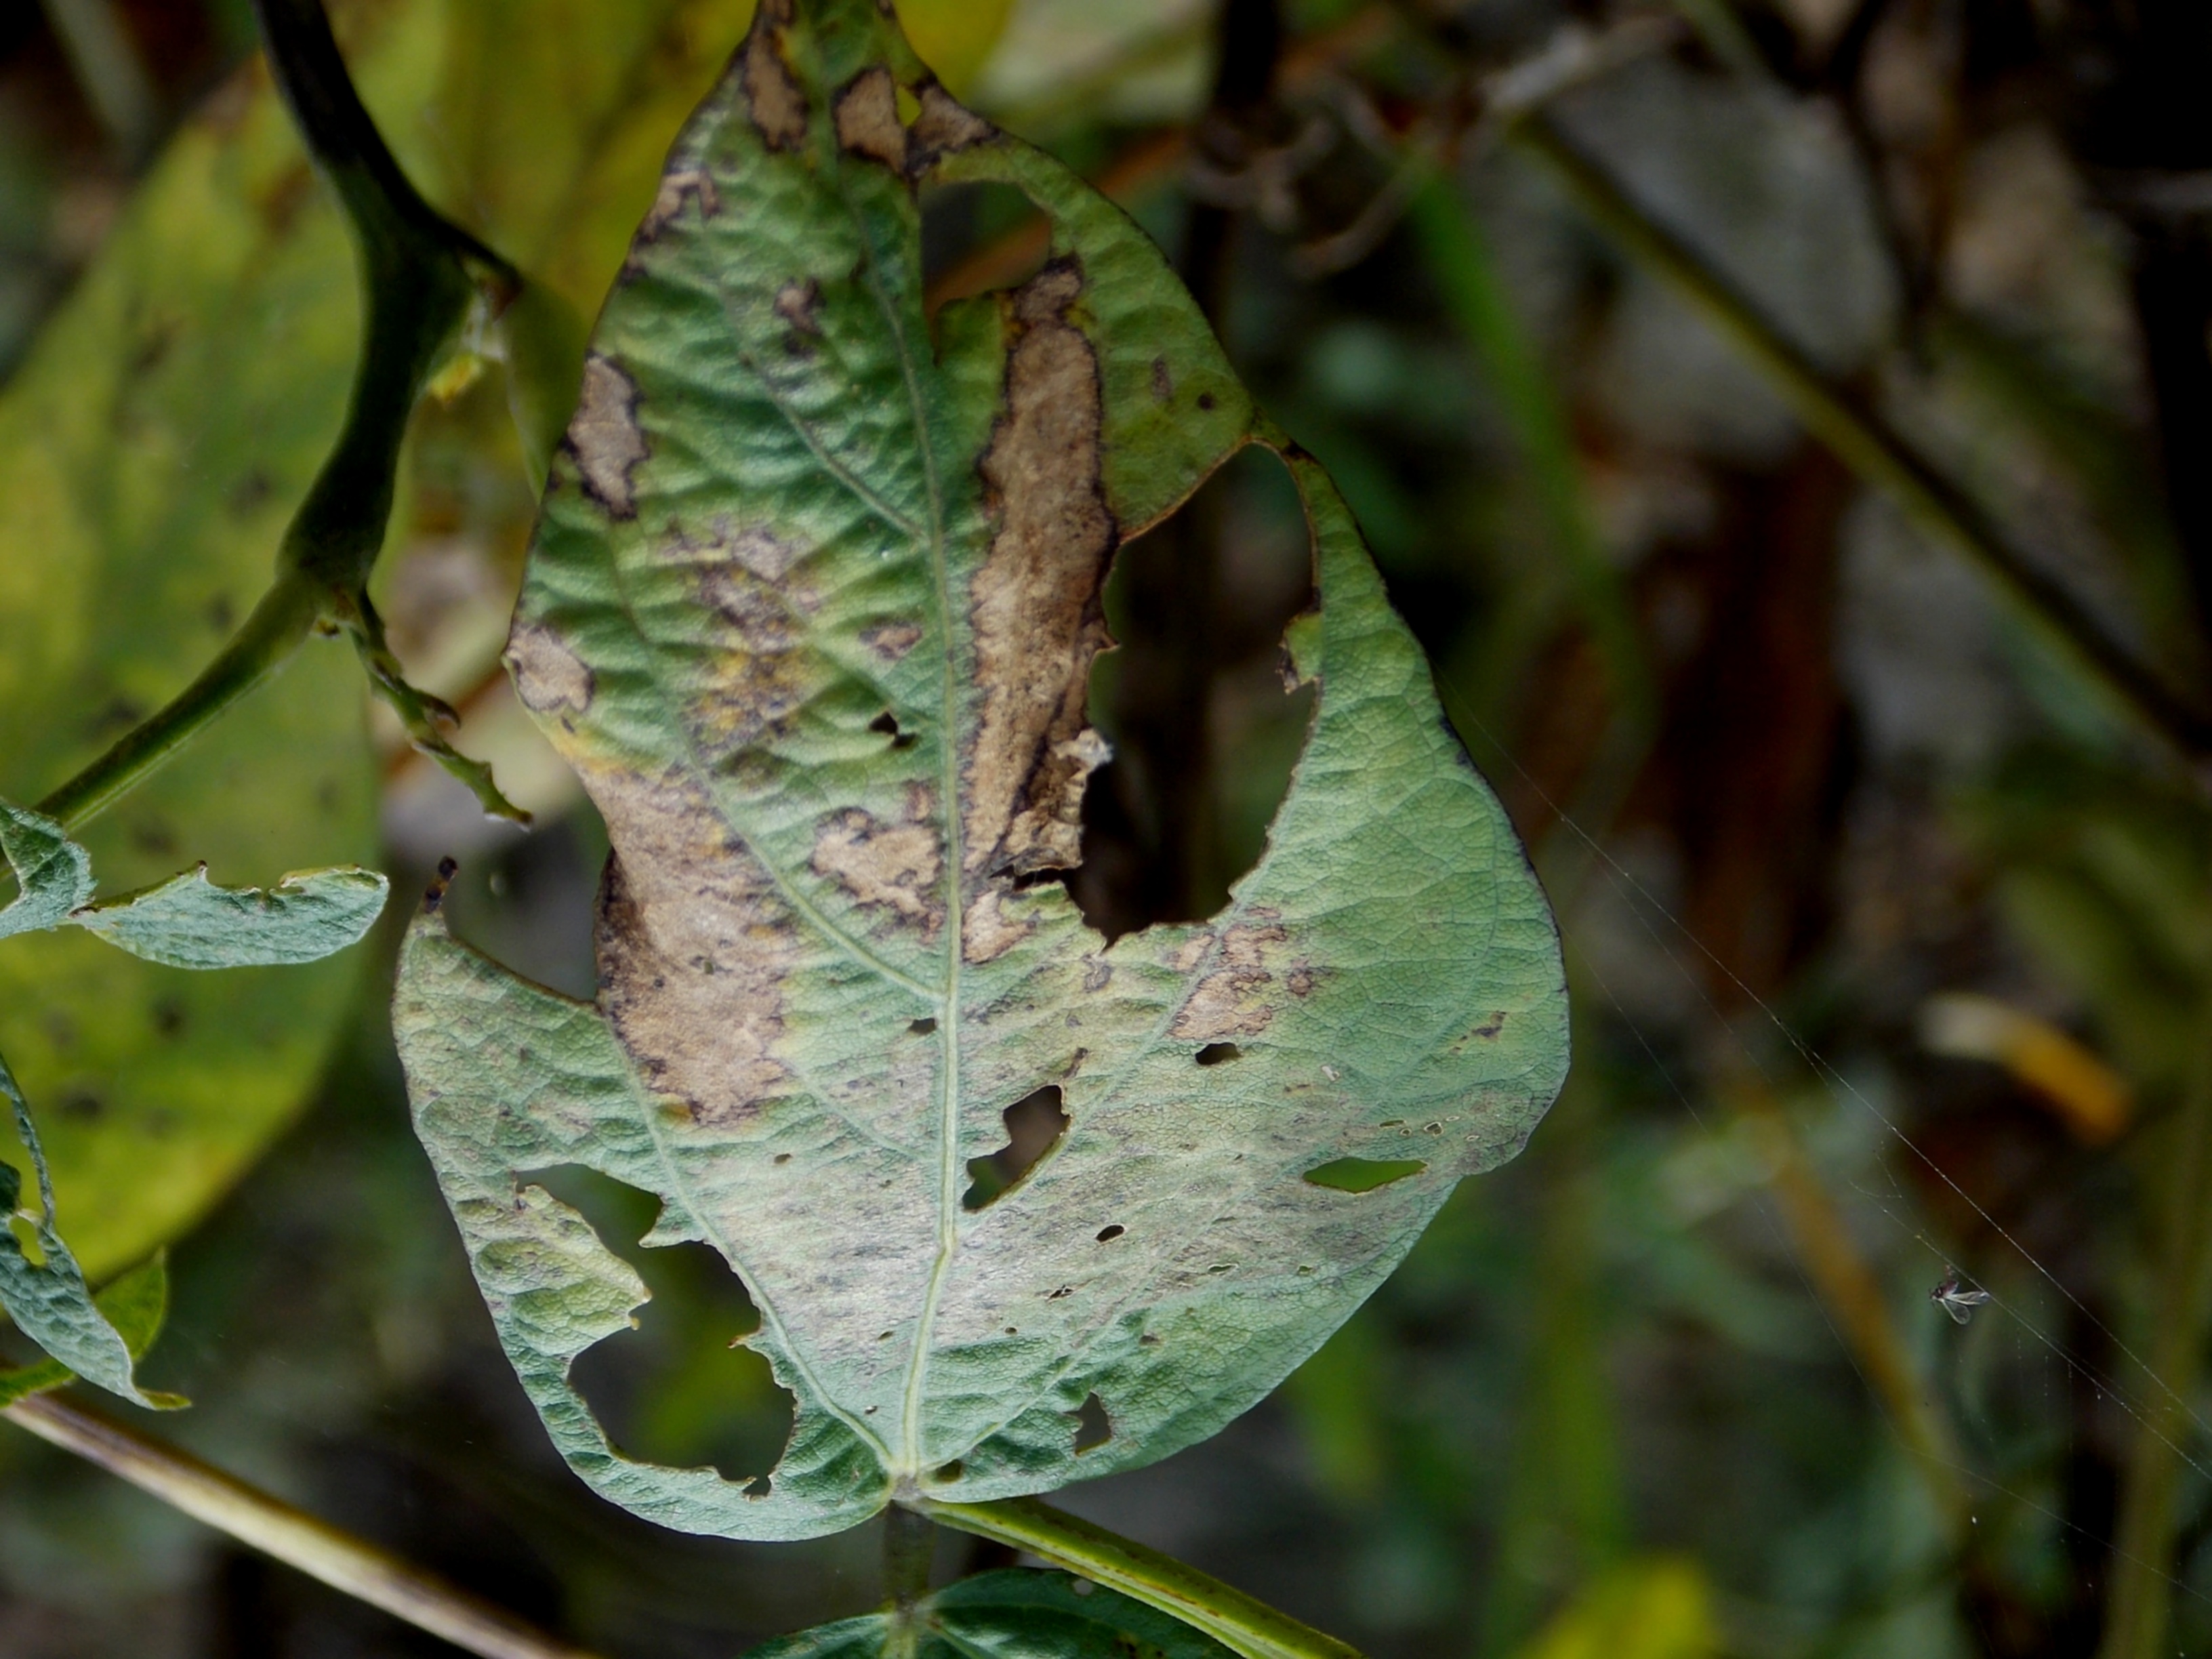
Label: Disease